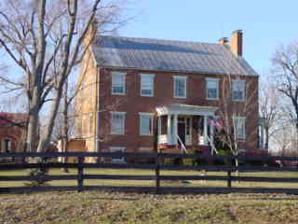
Building: Glendale Farm
Country: United States of America
Year built: 1847
Historic house in Virginia, United States United States historic place Glendale Farm U.S. National Register of Historic Places Virginia Landmarks Register Glendale farmhouse, January 2003 Show map of Northern Virginia Show map of Virginia Show map of the United States Location Jct. of VA 761 and VA 632, N side, near Berryville, Virginia Coordinates 39°13′49″N 78°00′44″W / 39.23028°N 78.01222°W / 39.23028; -78.01222 Area 53.3 acres (21.6 ha) Built 1847 ( 1847 ) Architectural style Greek Revival NRHP reference No. 95000244 VLR No. 021-0034 Significant dates Added to NRHP March 17, 1995 Designated VLR January 15, 1995 Glendale Farm is a historic home and farm located near Berryville , Clarke County, Virginia . The main house was built about 1847, and is a two-story, five-bay, double-pile, brick dwelling. The interior features most of its original provincial Greek Revival woodwork.  Also on the property are the contributing one-story, two-unit kitchen/laundry/slave quarters outbuilding; Appalachian double-crib log barn; corn crib , granary , and hog shed. It was listed on the National Register of Historic Places in 1990. References